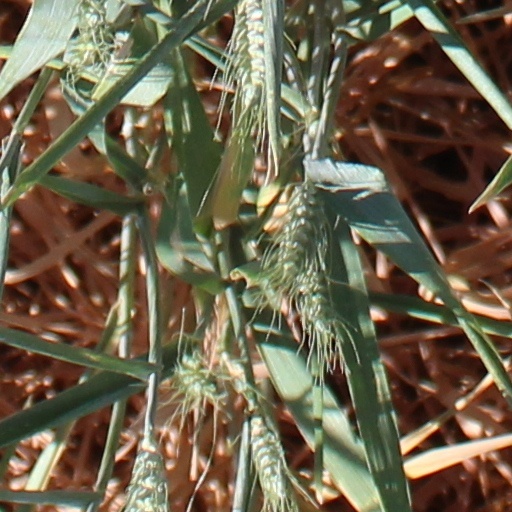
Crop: wheat